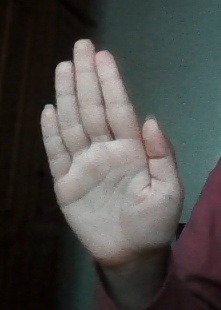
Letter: seen